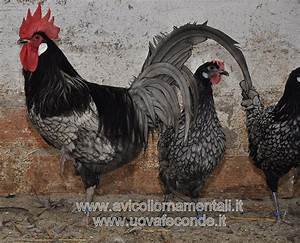
Label: chicken